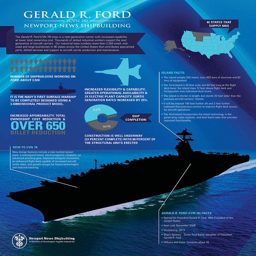
facts about the newly designed island and how it integrates with the ship 's operations .